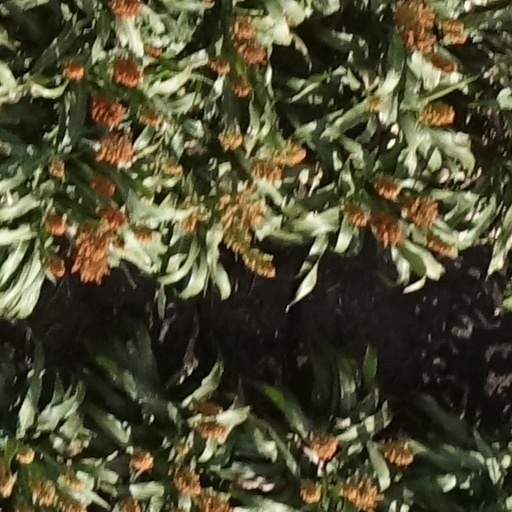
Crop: sorghum